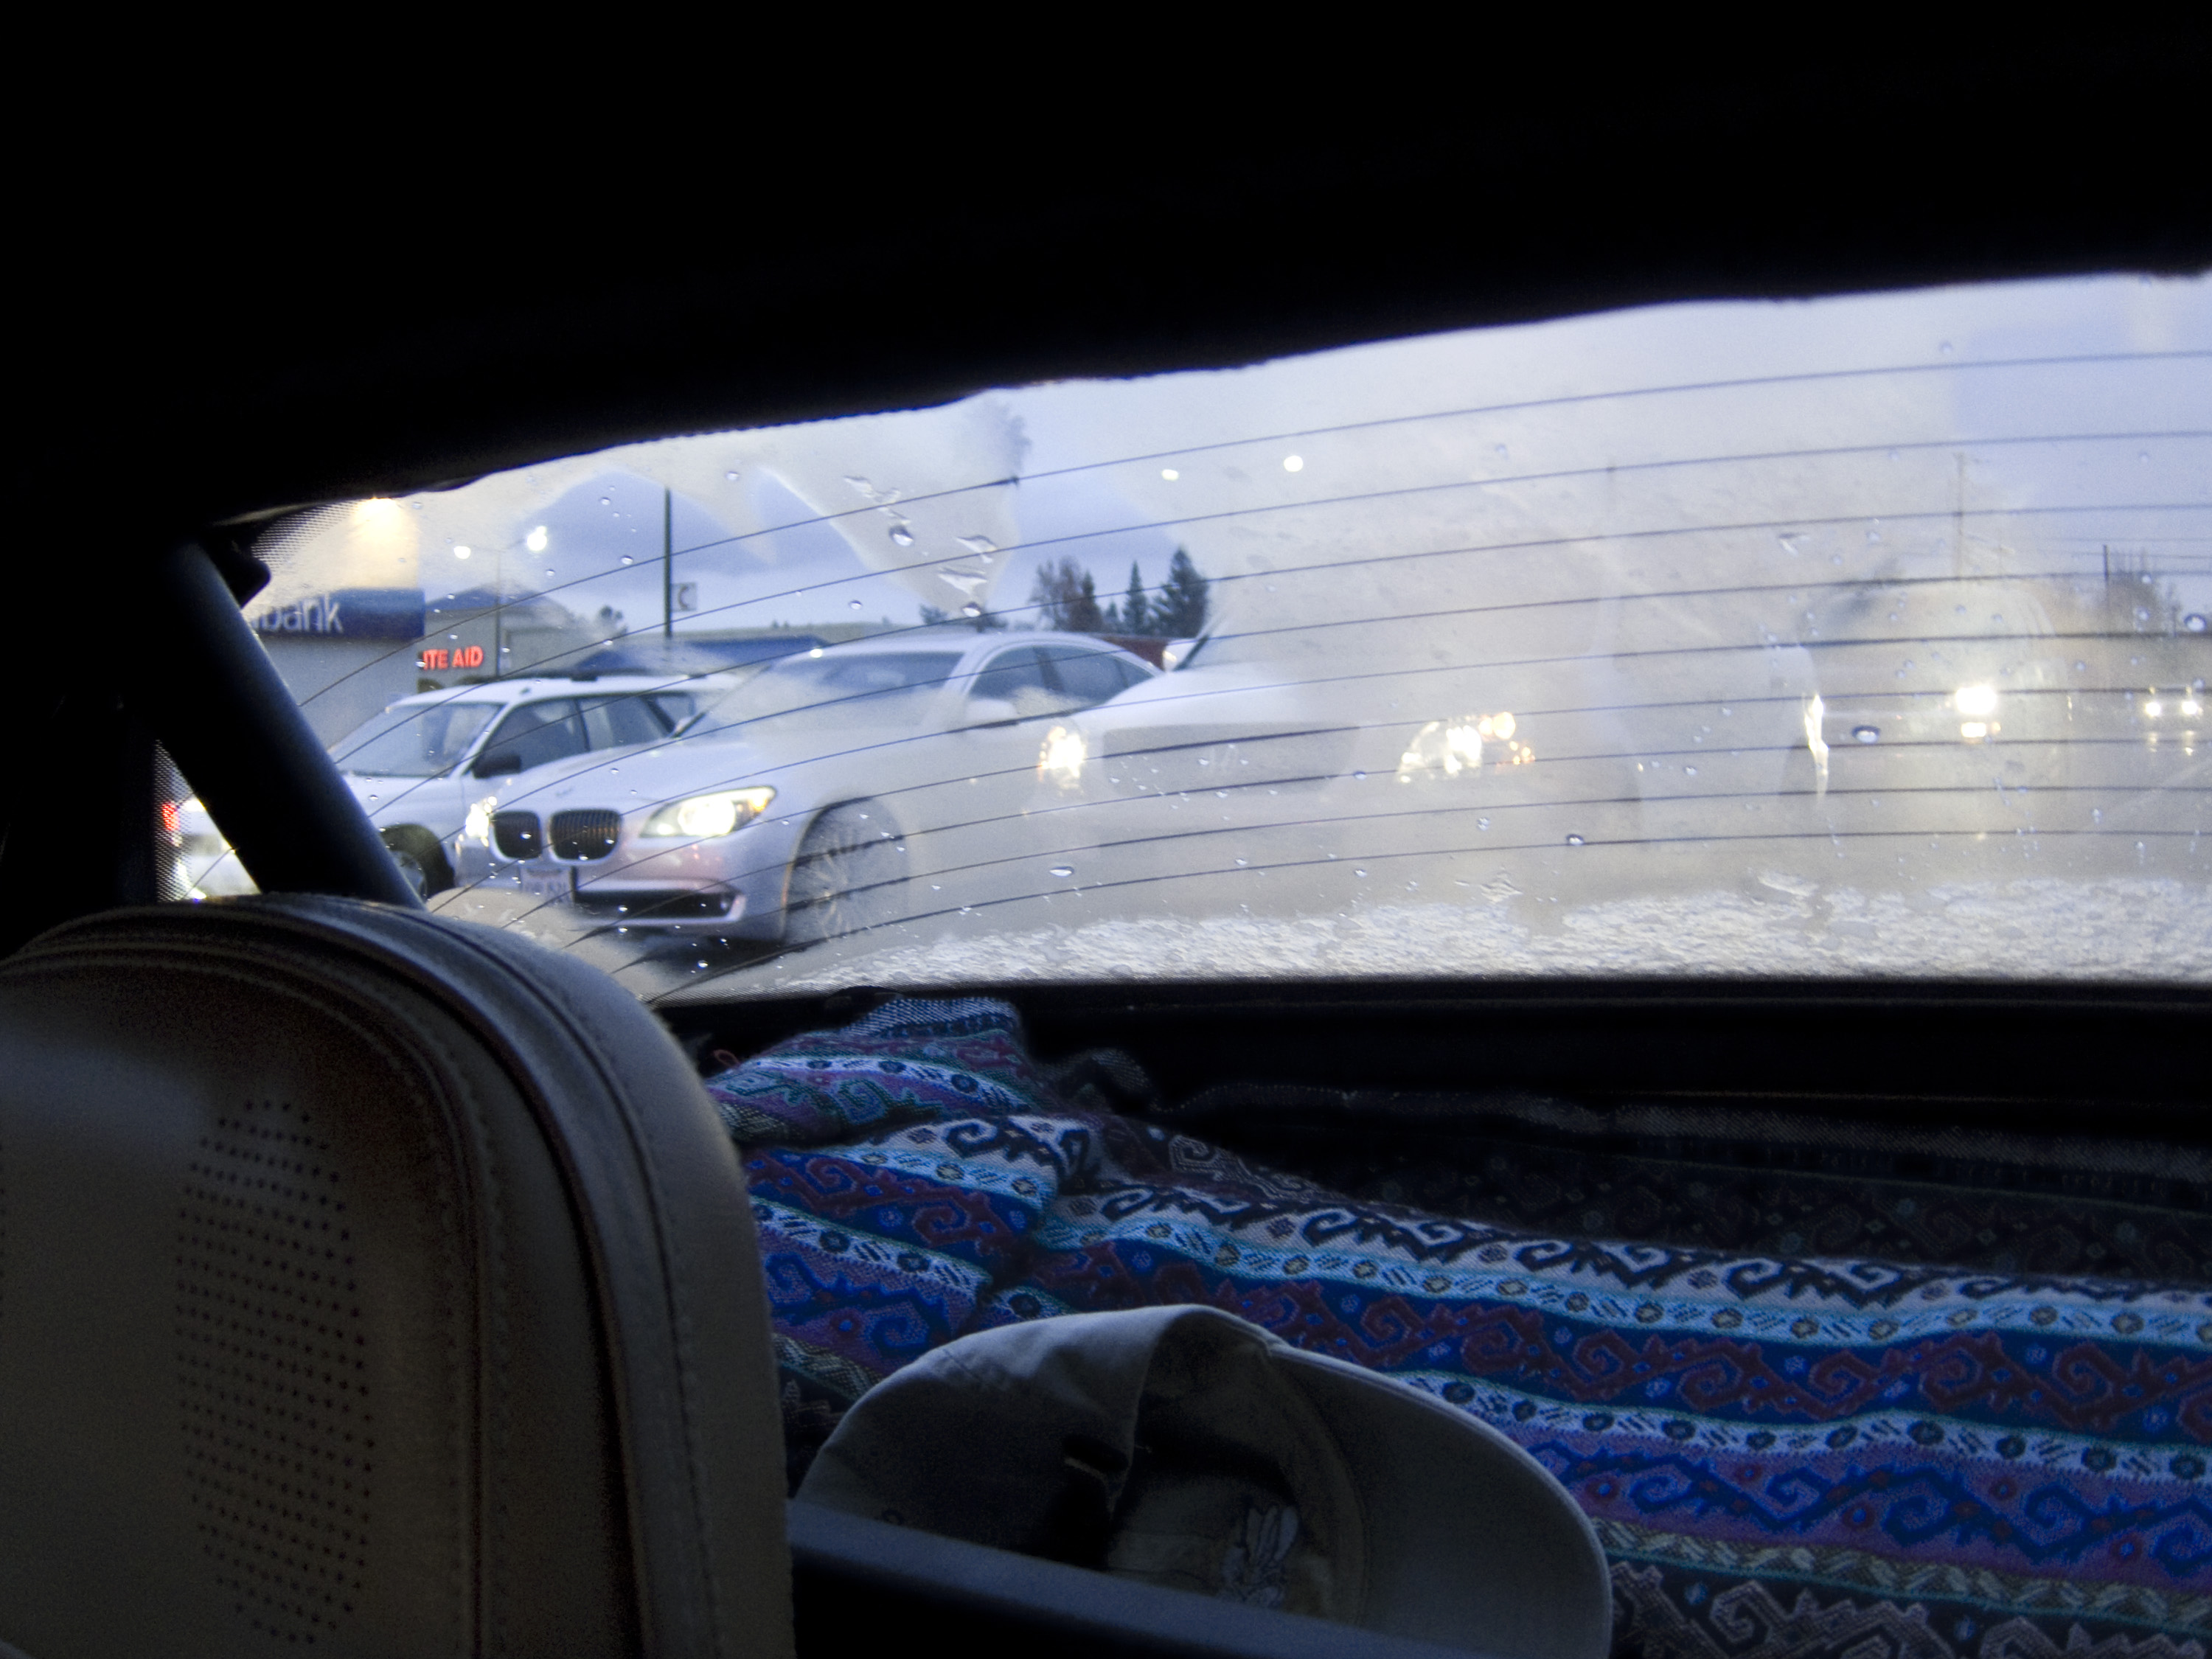
light, car, night, driving, reflection, vehicle, blue, california, screenshot, automotive exterior, atmosphere of earth